Candlestick Park

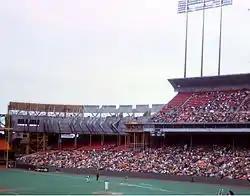
Candlestick Park upper deck expansion in progress during 1971 baseball season. Note the artificial turf then in use, along with the pre-49ers football scoreboard used during the annual East-West Shrine Game.

In , the Giants moved to the new Pacific Bell Park (now called Oracle Park) in the China Basin neighborhood, leaving the 49ers as the sole professional sports team to use Candlestick Park. The final baseball game was played on September 30, 1999, against their long-time rivals, the Los Angeles Dodgers, who won 9–4. In that game, all nine Dodgers starters had at least one base hit, while the stadium's final home run came from Dodgers' right fielder Raúl Mondesí in the 6th inning. The National League rivalry between the Giants and Dodgers, one of the oldest and most hotly contested in the Major Leagues, dated back to when both teams were based in New York City. When first the Dodgers, then the Giants, moved to California in 1958, the rivalry continued unabated.